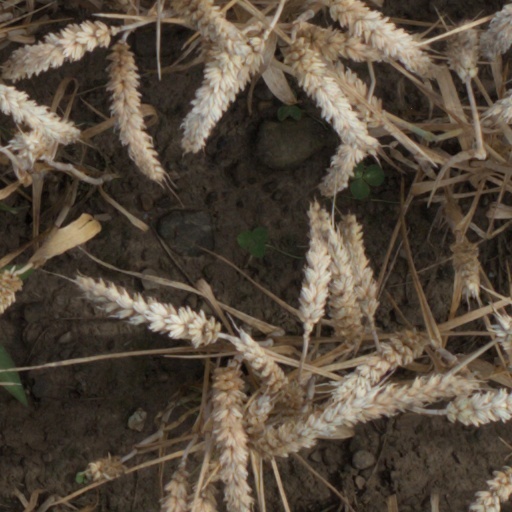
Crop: wheat